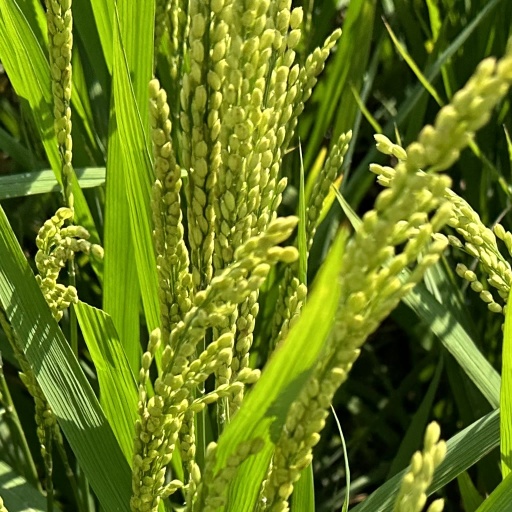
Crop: rice